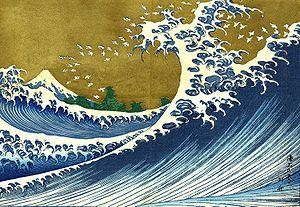
La Grande Vague de Kanagawa, plus connue sous le nom de La Vague, est une célèbre estampe japonaise du peintre japonais spécialiste de l'ukiyo-e, Hokusai, publiée en 1830 ou en 1831 pendant l'époque d'Edo.
Les Cent vues du mont Fuji est une série d'estampes réalisées par Katsushika Hokusai, alors âgé de 74 ans, et dont les dates d'édition s'étendent entre 1834 et 1840. Cette série fait suite à la célèbre série des Trente-six Vues du mont Fuji, publiée entre 1830-31 et 1833.